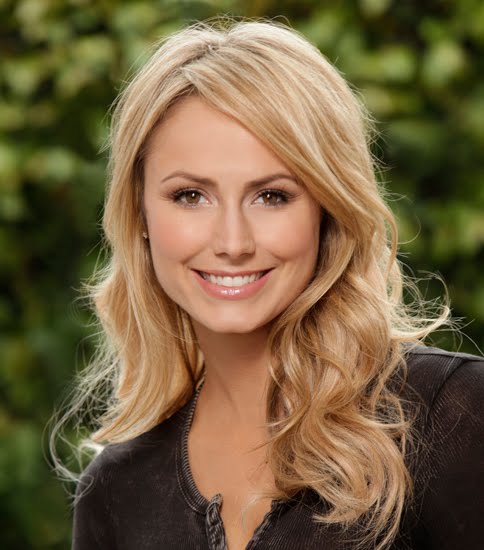
สเตซี คิบเลอร์

|image = StacyKeibler2011.jpeg
|birth_place = บอลทิมอร์|บอลทิมอร์, รัฐแมริแลนด์, สหรัฐอเมริกา
|occupation = นักแสดง/นักมวยปล้ำ/นางแบบ
|years_active = ค.ศ. 1998 - ปัจจุบัน (นักแสดง)ค.ศ. 1999 - ค.ศ. 2006 (นักมวยปล้ำ)ค.ศ. 2001 - ปัจจุบัน (นางแบบ)
สเตซี คิบเลอร์ เป็นนักแสดง และนางแบบชาวอเมริกันและเป็นอดีตนักมวยปล้ำอาชีพของ เวิลด์เรสต์ลิงเอ็นเตอร์เทนเมนต์ และ เวิลด์แชมเปี้ยนชิพเรสต์ลิง ปัจจุบันได้ออกจากวงการมวยปล้ำแล้ว และไปเอาดีทางด้านนางแบบและนักแสดง ในปี 2023 ได้รับการเสนอชื่อเข้าสู่หอเกียรติยศ WWE Hall of Fame
== ผลงานอื่นๆ ==
| class="wikitable sortable"
|-
! Year
! Title
! Role
! class="unsortable" | Notes
|-
| 1998
| "Pecker (film)|Pecker"
| Blonde on Bus
| Uncredited
|-
| 1999
| "Liberty Heights"
| Extra (acting)|Extra
|Uncredited
|-
| 2001
| "Bubble Boy (film)|Bubble Boy"
| Working Girl
| Cameo appearance|Cameo
|-
| 2002; 2011
| "WWE Tough Enough"
| Herself
| 3 episodes
|-
| 2004
| "Headbangers Ball"
| Herself
| 1 episode
|-
| 2005–2006
| "Punk'd"
| Herself
| 2 episodes
|-
| 2006
| "Dancing with the Stars (U.S. season 2)|Dancing With the Stars"
| Herself
| Placed third in season 2
|-
| 2007
| "George Lopez (TV series)|George Lopez"
| Lindsay Cafferty
| 2 episodes
|-
| 2007
| "What About Brian"
| Stephanie
| 5 episodes
|-
| 2007
| '
| All-American Mom
|
|-
| 2008
| "October Road (TV series)|October Road"
| Rory Dunlop
| Episode: "The Fine Art of Surfacing"
|-
| 2008
| "Samurai Girl (2008 film)|Samurai Girl"
| Karen
| 2 episodes
|-
| 2009
| "In the Motherhood"
| Keli Lee
| Episode: "It Takes a Village Idiot"
|-
| 2009
| "Mayne Street"
| Herself
| Episode: "Sports Guy Mansion"
|-
| 2010; 2014
| "How I Met Your Mother"
| Karina
| 2 episodes
|-
| 2010–2011
| "Chuck (TV series)|Chuck"
| Greta (Chuck)|Greta/Captain Victoria Dunwoody
| 2 episodes
|-
| 2011
| "Psych"
| Jessica Martino
| Episode: "Thrill Seekers and Hell Raisers"
|-
| 2011
| "Blue Mountain State"
| Thad's Wife
| Episode: "Vision Quest"
|-
| 2011
| "Fixing Pete"
| Mandy
| Television movie
|-
| 2012
| "Dysfunctional Friends"
| Storm
|
|-
| 2012
| "Men at Work (TV series)|Men at Work"
| Keri
| Episode: "Devil's Threesome"
|-
| 2012
| "NTSF:SD:SUV::"
| Hours
| Episode: "Time Angels"
|-
| 2013
| "Fashion Police"
| Herself
| June 13 episode
|-
| 2013
| "The View (U.S. TV series)|The View"
| Herself/Guest Co-Hostess
| July 18 episode
|-
| 2013
| "Supermarket Superstar"
| Herself/Host
| 10 episodes
|-
| 2013
| "Hollywood Game Night"
| Herself
| Episode: "Purr-ty People"
|-
| 2013
| "Project Runway"
| Herself/Guest Judge
| Episode: "Let's Do Brunch"
|
=== เกมส์ ===
| class="wikitable sortable"
|-
! Year
! Title
! Notes
|-
|-
| 2000
| "WCW Backstage Assault"
| First video game appearance. Appears as Miss Hancock.
|-
| 2002
| "WWE WrestleMania X8 (video game)|WWE WrestleMania X8"
| First WWE video game appearance.
|-
| 2002
| "WWE SmackDown! Shut Your Mouth"
|
|-
| 2003
| "WWE Crush Hour"
|
|-
| 2003
| "WWE WrestleMania XIX (video game)|WWE WrestleMania XIX"
|
|-
| 2003
| "WWE Raw 2"
|
|-
| 2003
| "WWE SmackDown! Here Comes the Pain"
|
|-
| 2004
| "WWE Day of Reckoning"
|
|-
| 2004
| "WWE SmackDown! vs. Raw"
|
|-
| 2005
| "WWE WrestleMania 21 (video game)|WWE WrestleMania 21"
|
|-
| 2005
| "WWE Day of Reckoning 2"
| Cover athlete.
|-
| 2005
| "WWE SmackDown! vs. Raw 2006"
|
|-
| 2007
| "Dancing with the Stars (video game)|Dancing with the Stars"
| Based on the show Dancing with the Stars (American TV series)|of the same name.
|-
| 2014
| "WWE SuperCard"
| Introduced in Season 7.
|-
| 2017
| "WWE Champions"
|Introduced in 2021.
|-
| 2022
| "WWE 2K22"
| DLC (video gaming)|DLC (Downloadable content)
|-
|2023
|"WWE 2K23"
|
|
=== การแข่งขัน "แดนซิ่งวิทเดอะสตาส์" ซีซั่น 2 ===
== แชมป์และรางวัล ==
* World Championship Wrestling
** The Nitro Girls|Nitro Girl Search (1999)
* World Wrestling Entertainment
** WWE Diva#Babe of the Year (2001–2004)|WWE Babe of the Year (2004)
** WWE Hall of Fame (2023)
== อ้างอิง ==
== แหล่งข้อมูลอื่น ==
*
* Official Facebook
* Official Twitter
*
หมวดหมู่:นักมวยปล้ำอาชีพหญิงชาวอเมริกัน‎
หมวดหมู่:รายชื่อสมาชิกของเดอะแอไลแอนซ์ (มวยปล้ำอาชีพ)
หมวดหมู่:นักแสดงอเมริกัน
หมวดหมู่:บุคคลจากบอลทิมอร์
หมวดหมู่:ผู้เข้าสู่หอเกียรติยศดับเบิลยูดับเบิลยูอี
หมวดหมู่:หอเกียรติยศและพิพิธภัณฑ์มวยปล้ำอาชีพ